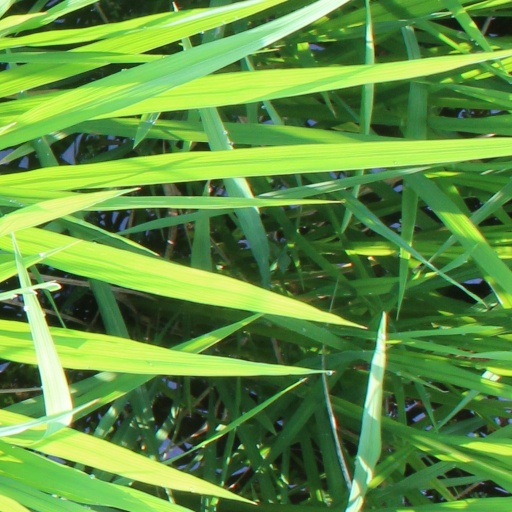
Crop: rice